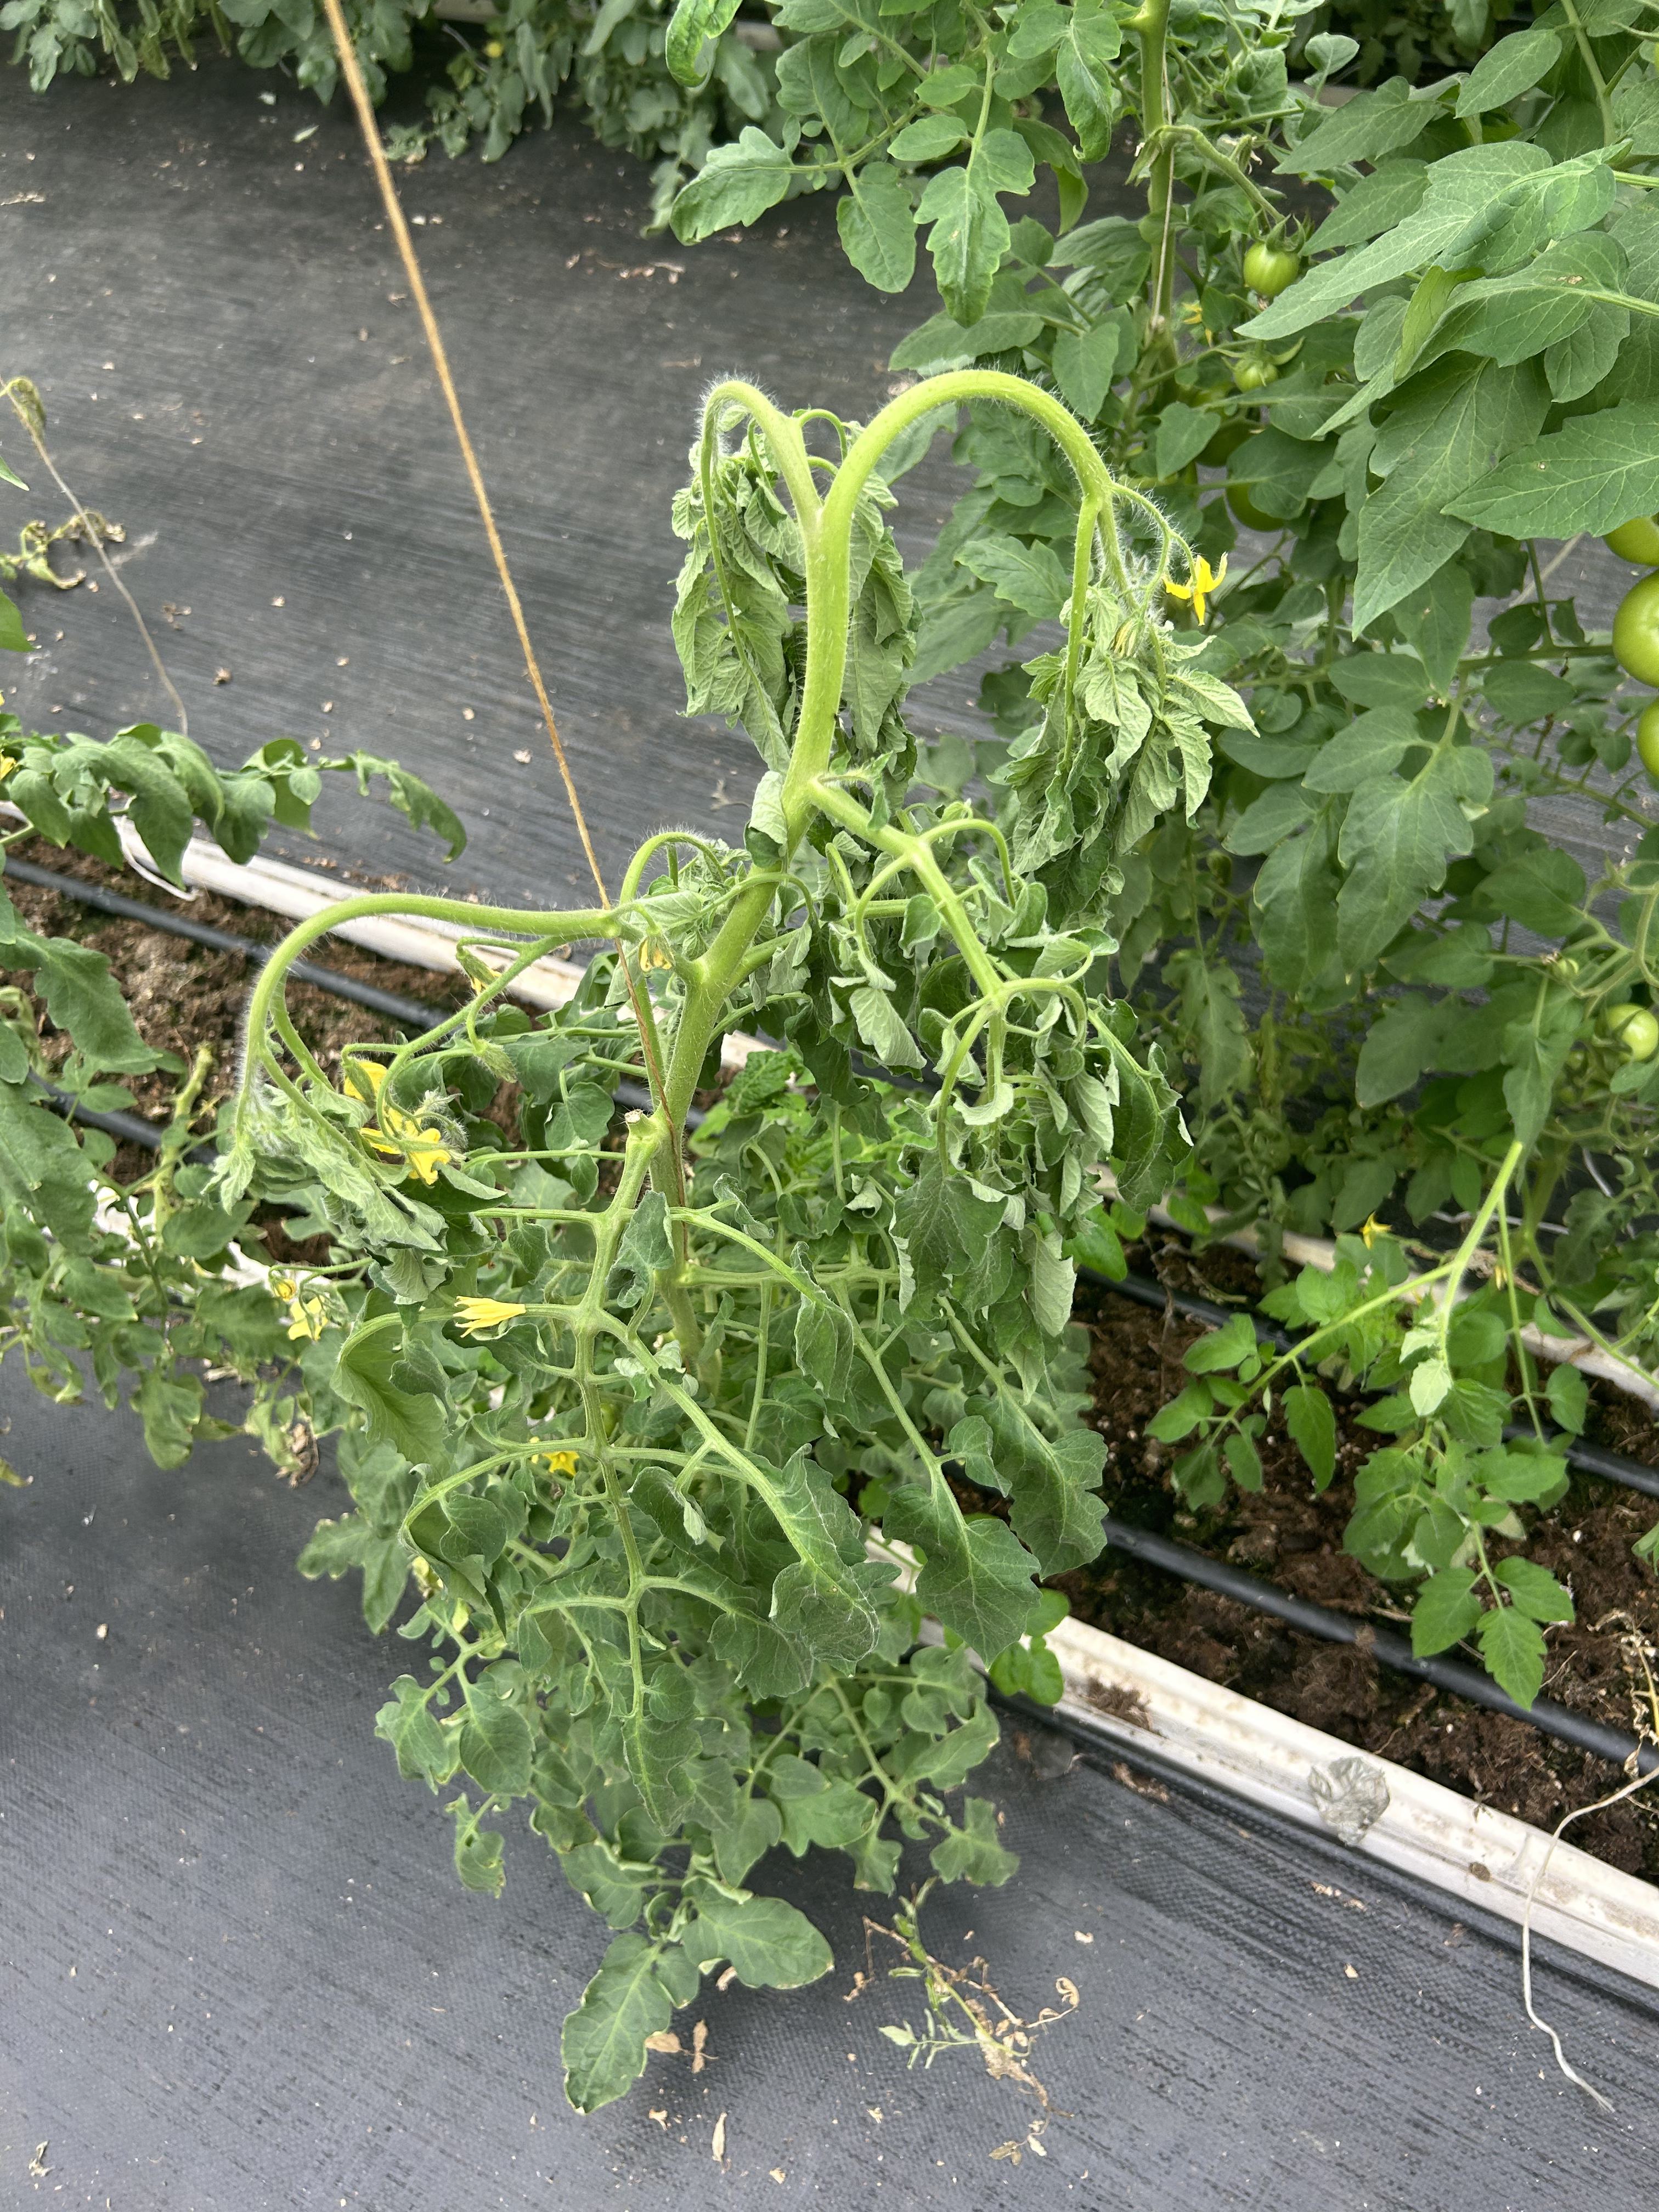
Disease: Wilt